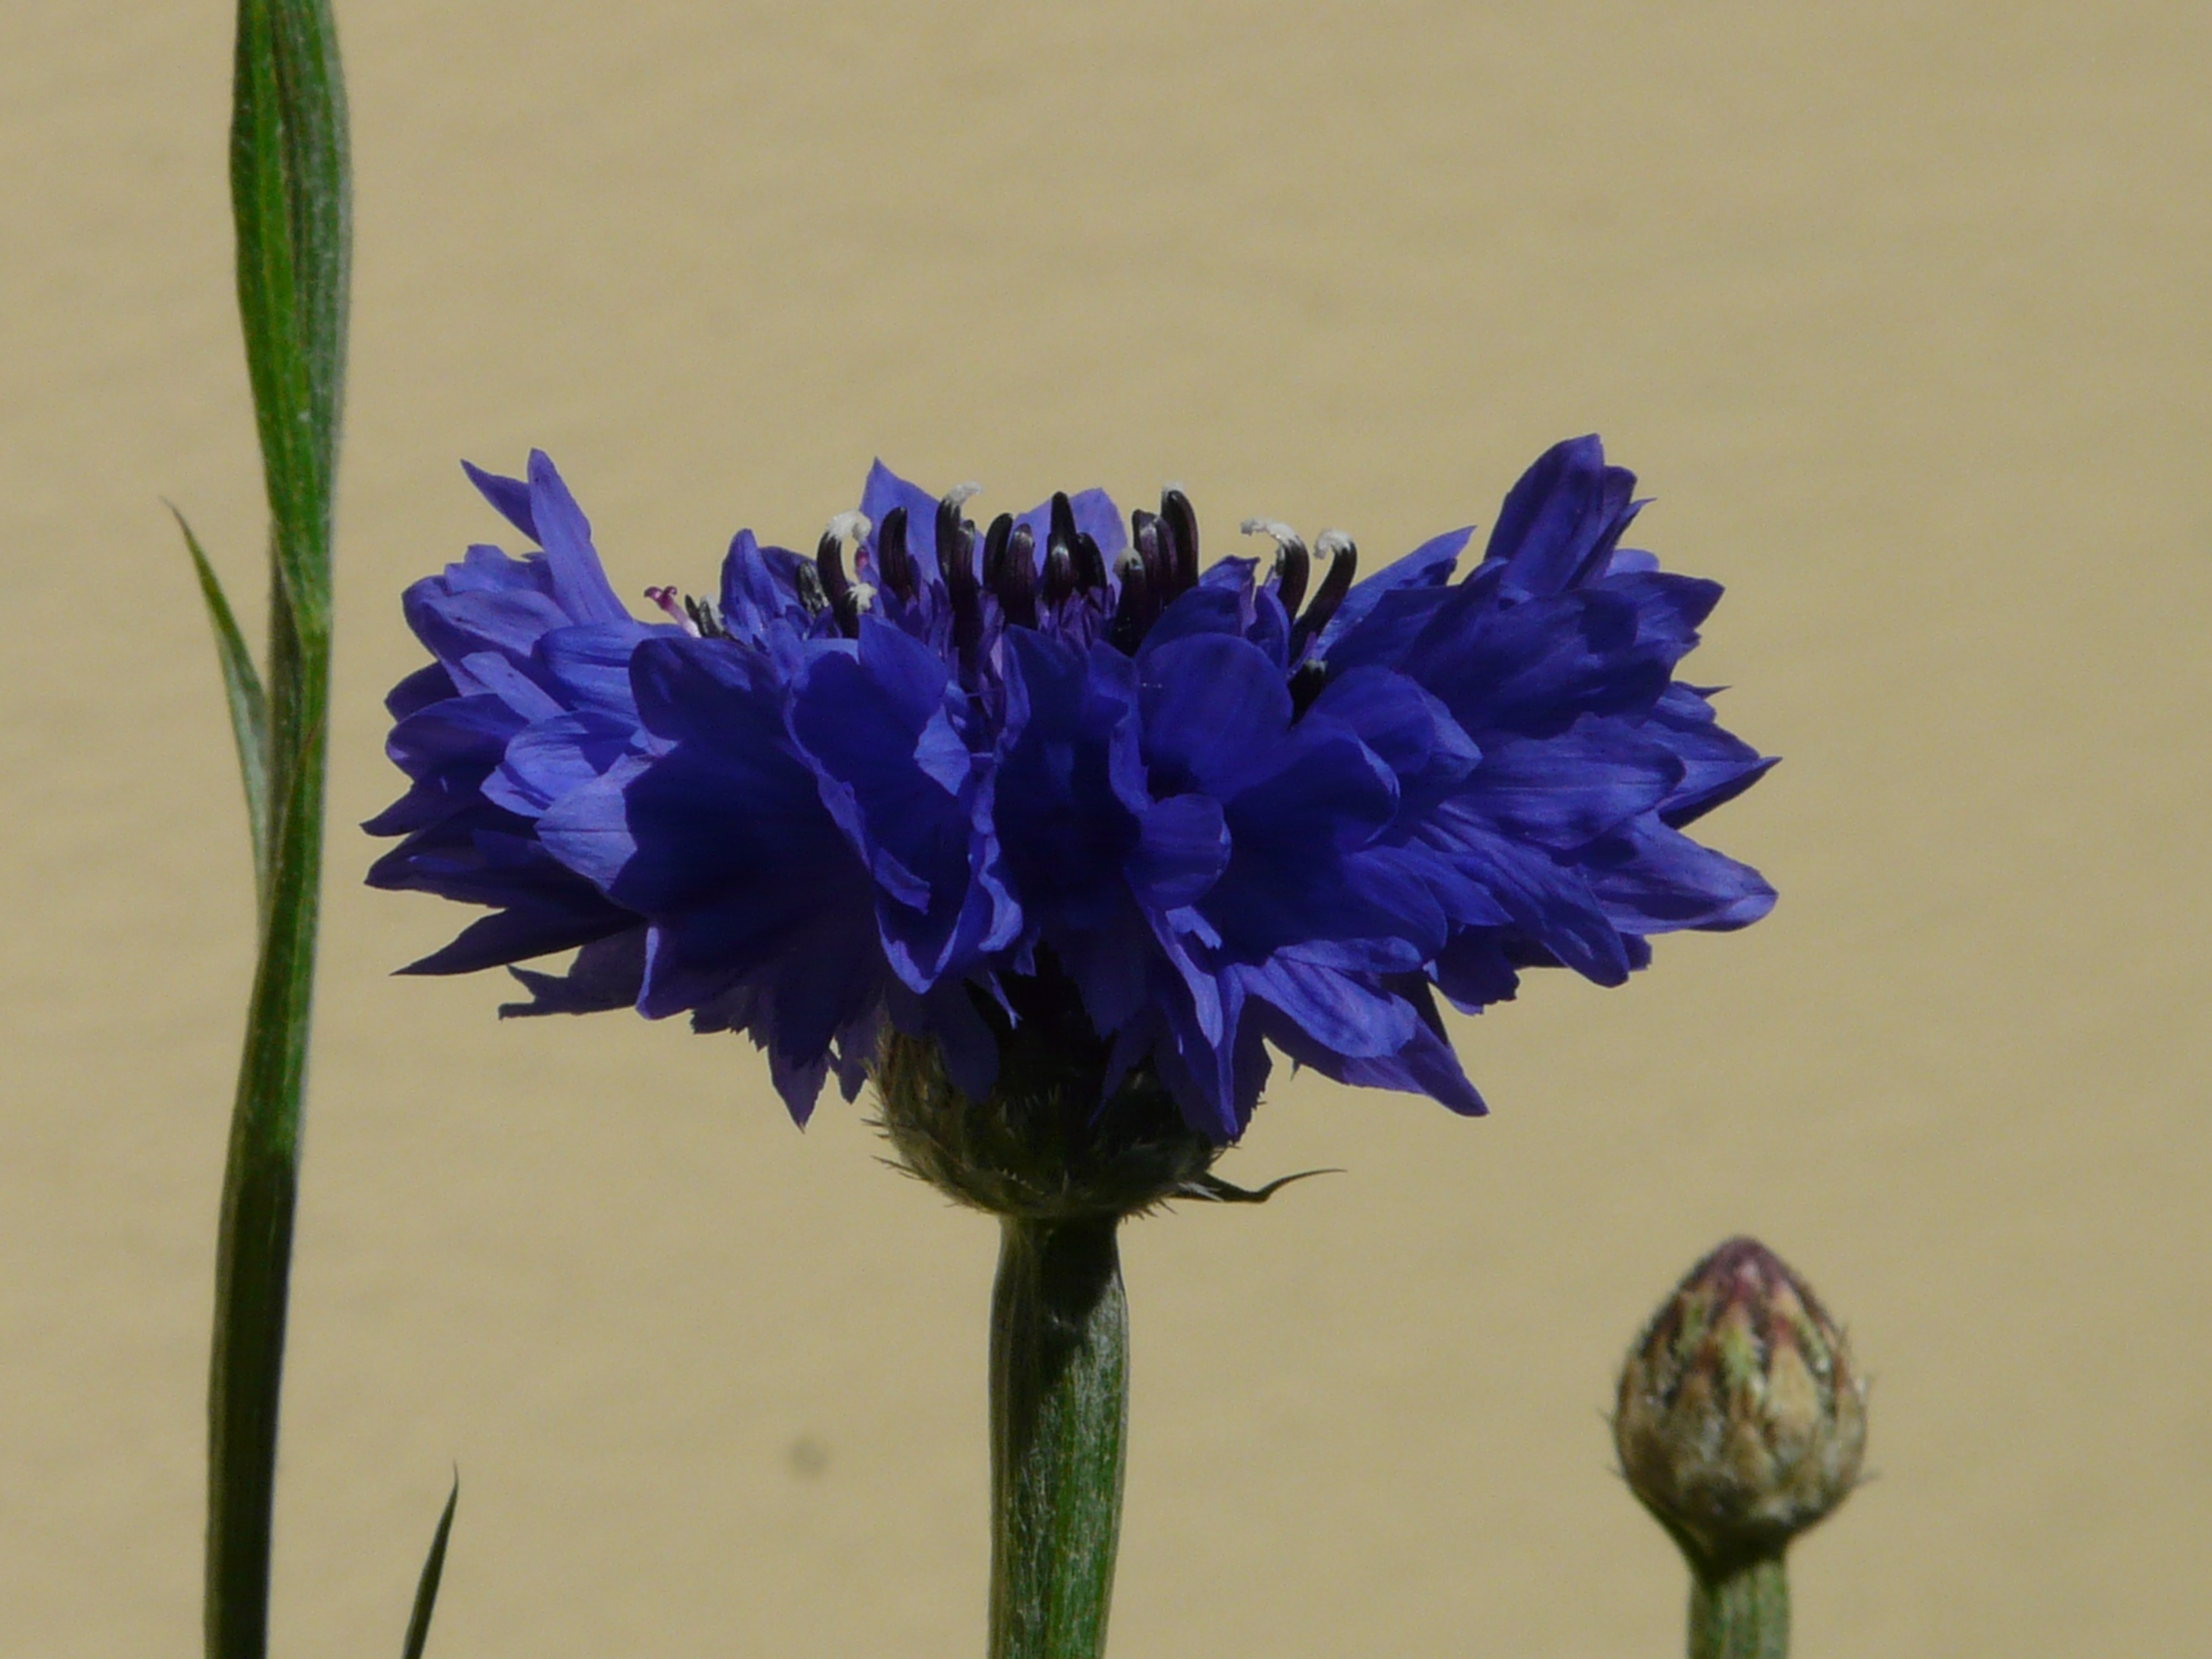
blossom, plant, flower, purple, petal, bloom, summer, herb, botany, blue, flora, wildflower, centaurea cyanus, cornflower, leaves, asteraceae, centaurea, bud, knapweed, composites, macro photography, flowering plant, zyane, plant stem, land plant